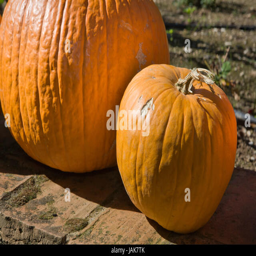
big orange pumpkins sitting in the sun